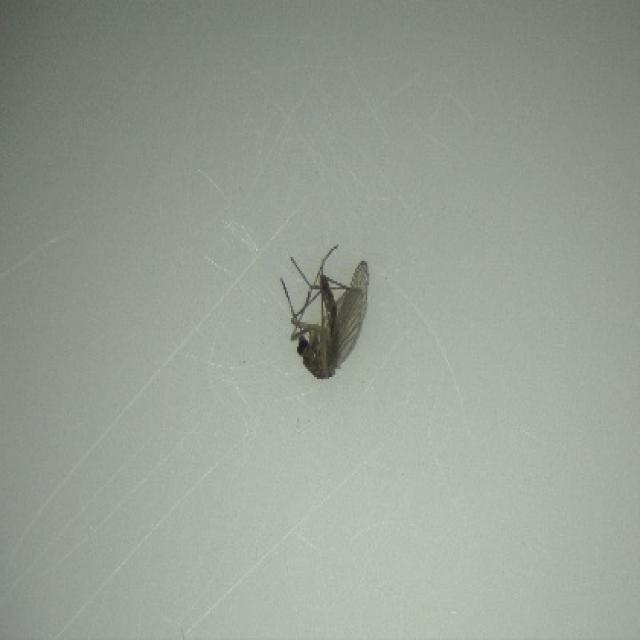
Species: culex_tritaeniorhynchus